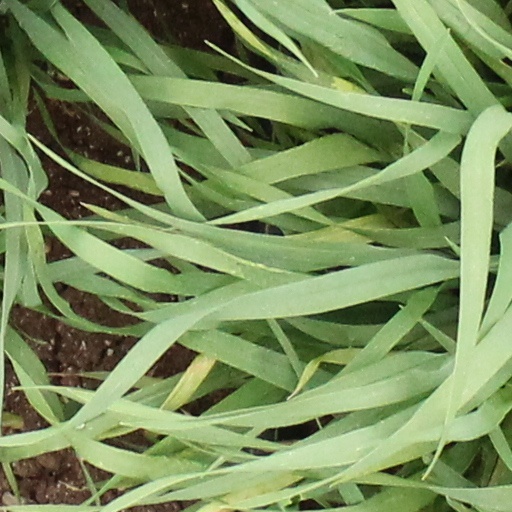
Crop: wheat